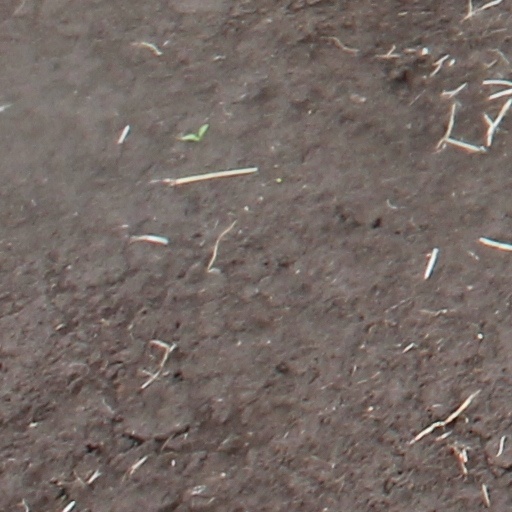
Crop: wheat